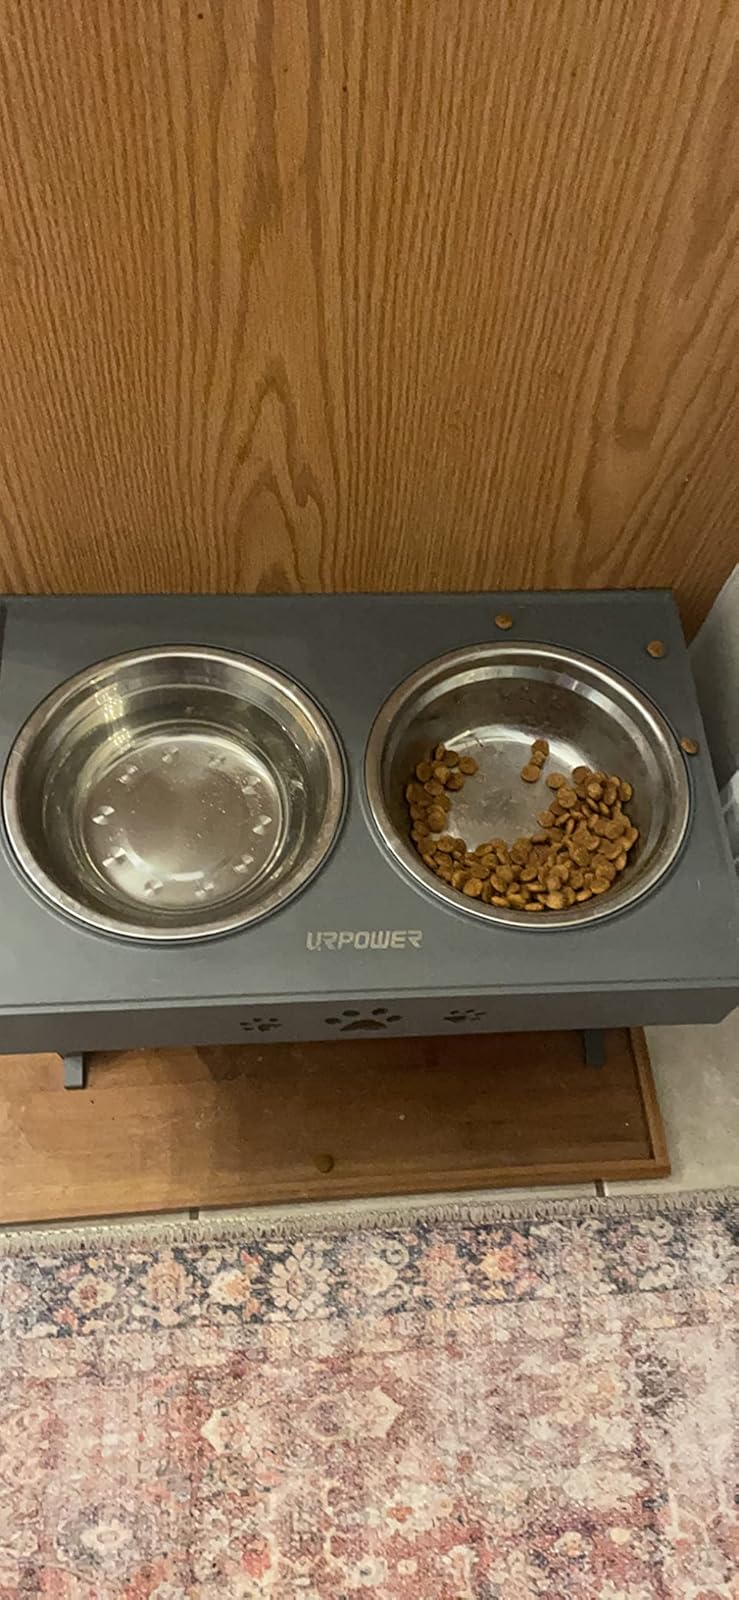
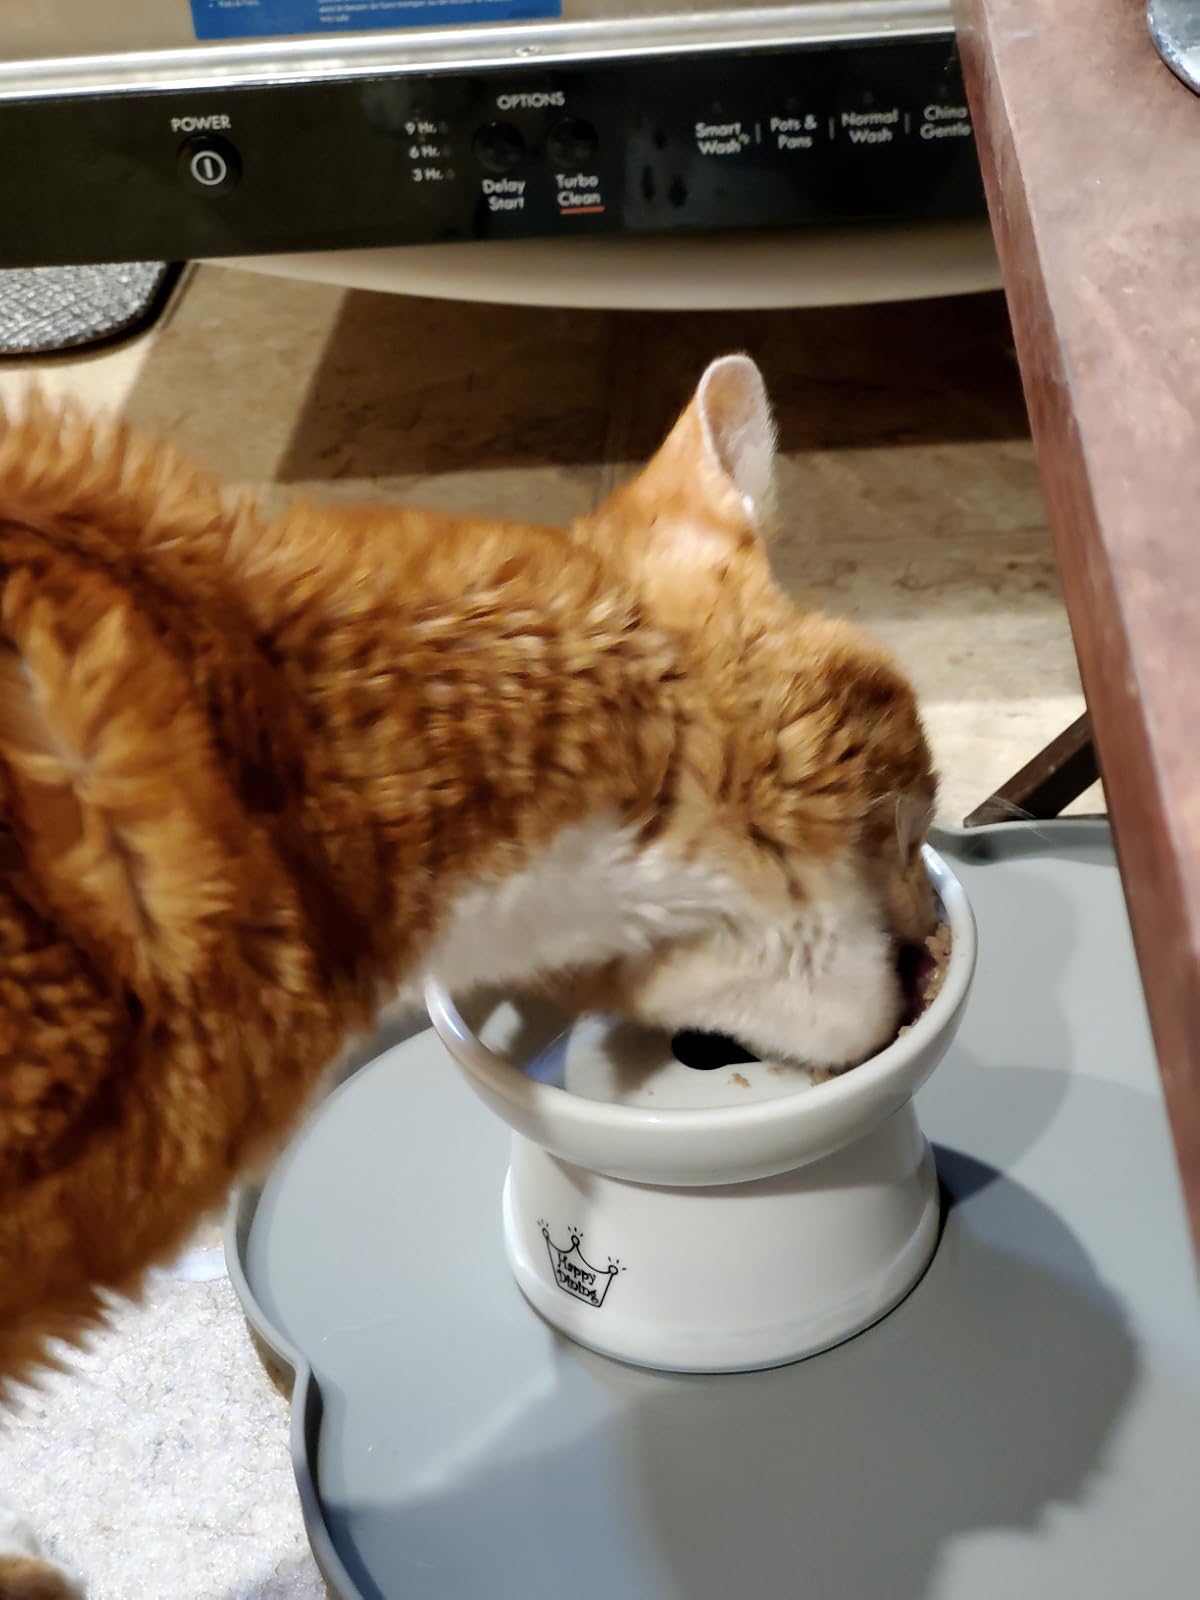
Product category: items_bowl
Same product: no